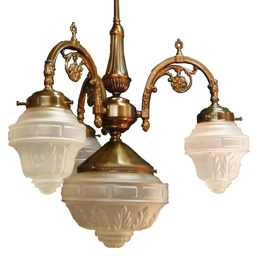
manufactured this brass fitting comes complete with frosted pineapple glass shades and central shade .